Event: Nepal Earthquake
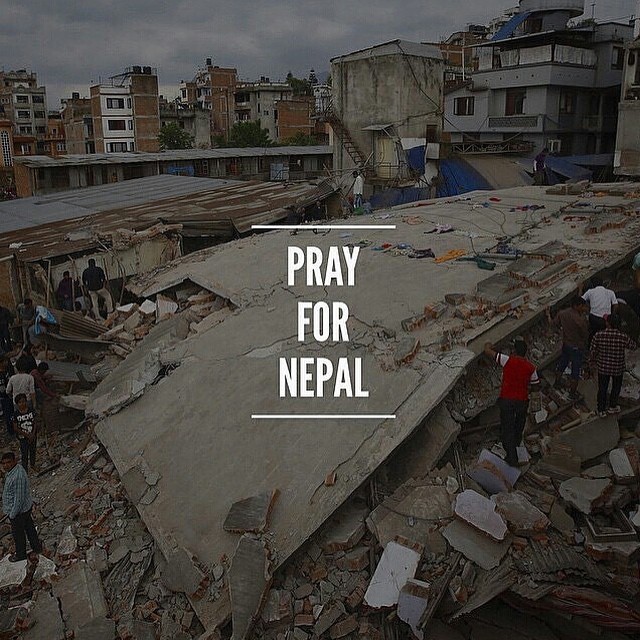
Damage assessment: damage